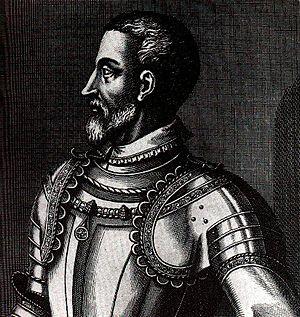
sujet: François Ier de Guise licence: Domaine public
François Iᵉʳ de Lorraine, 2ᵉ duc de Guise et premier prince de Joinville, est un militaire et homme d’État français du XVIᵉ siècle. Il fut l'un des meilleurs chefs d'armée du roi Henri II et le principal chef catholique pendant la première guerre de Religion.